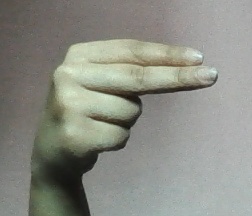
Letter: ain